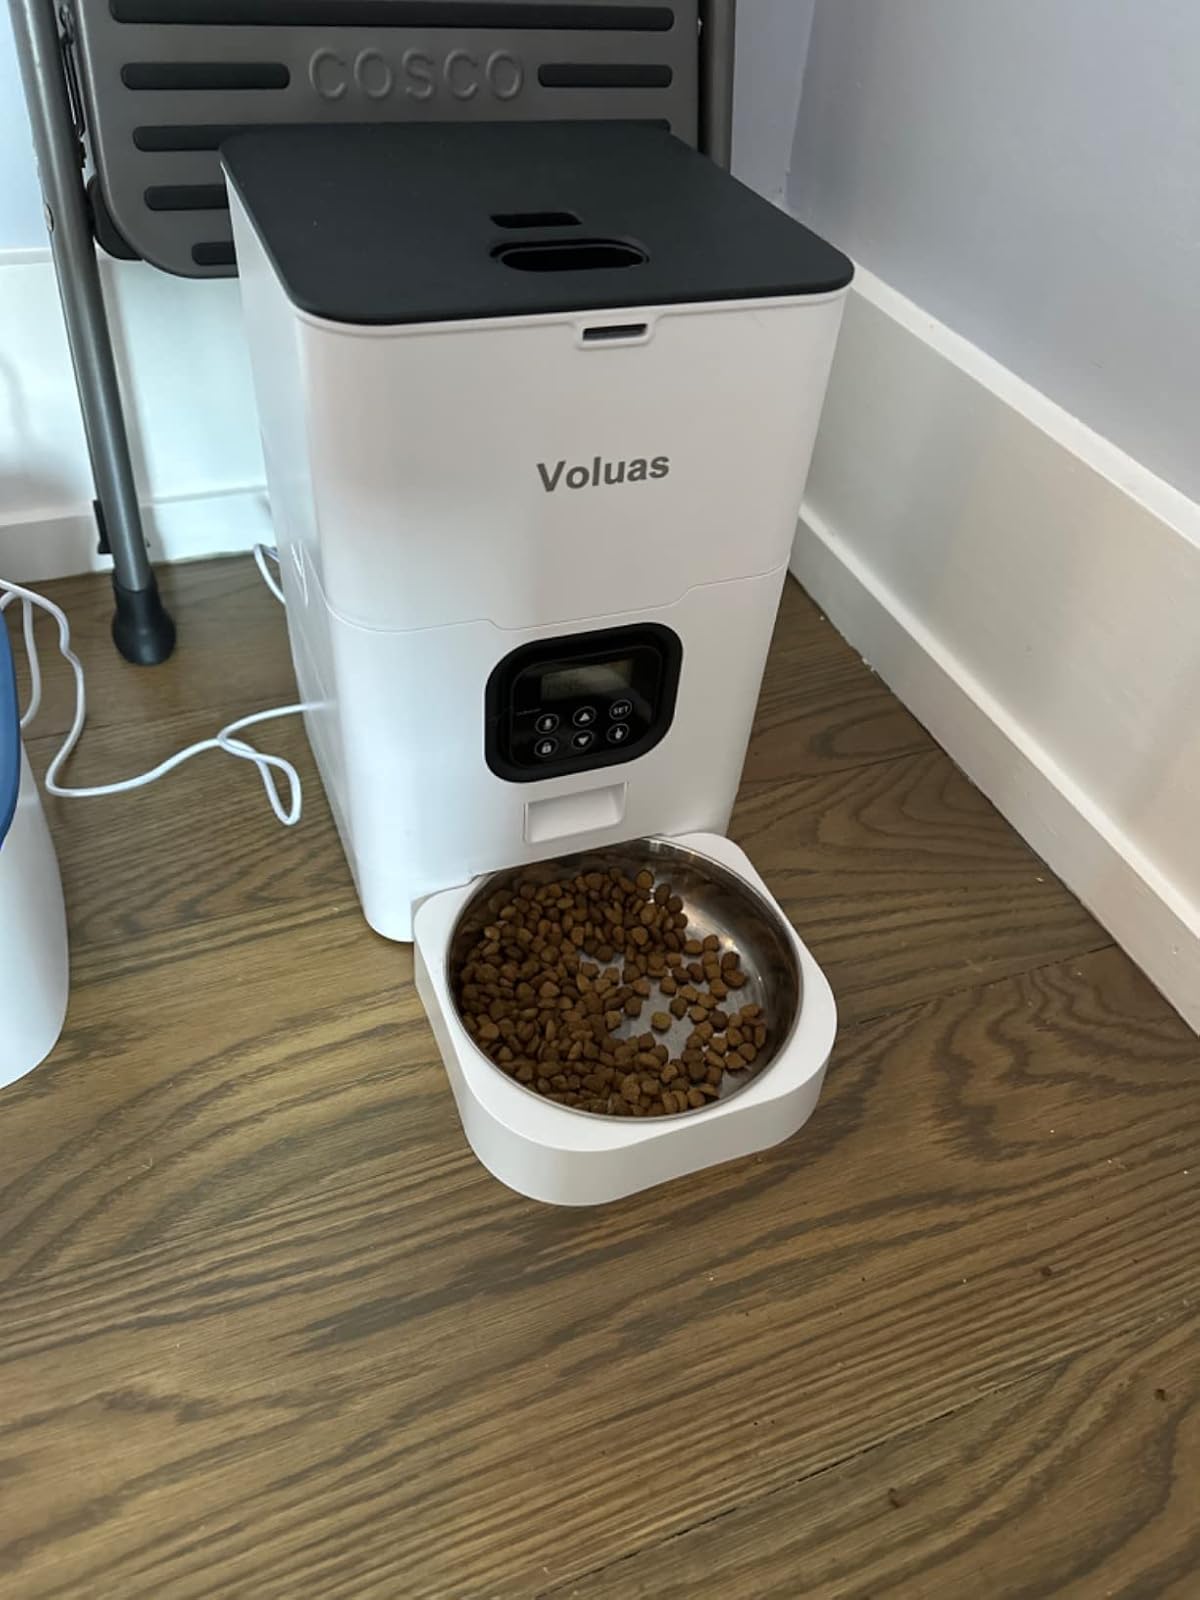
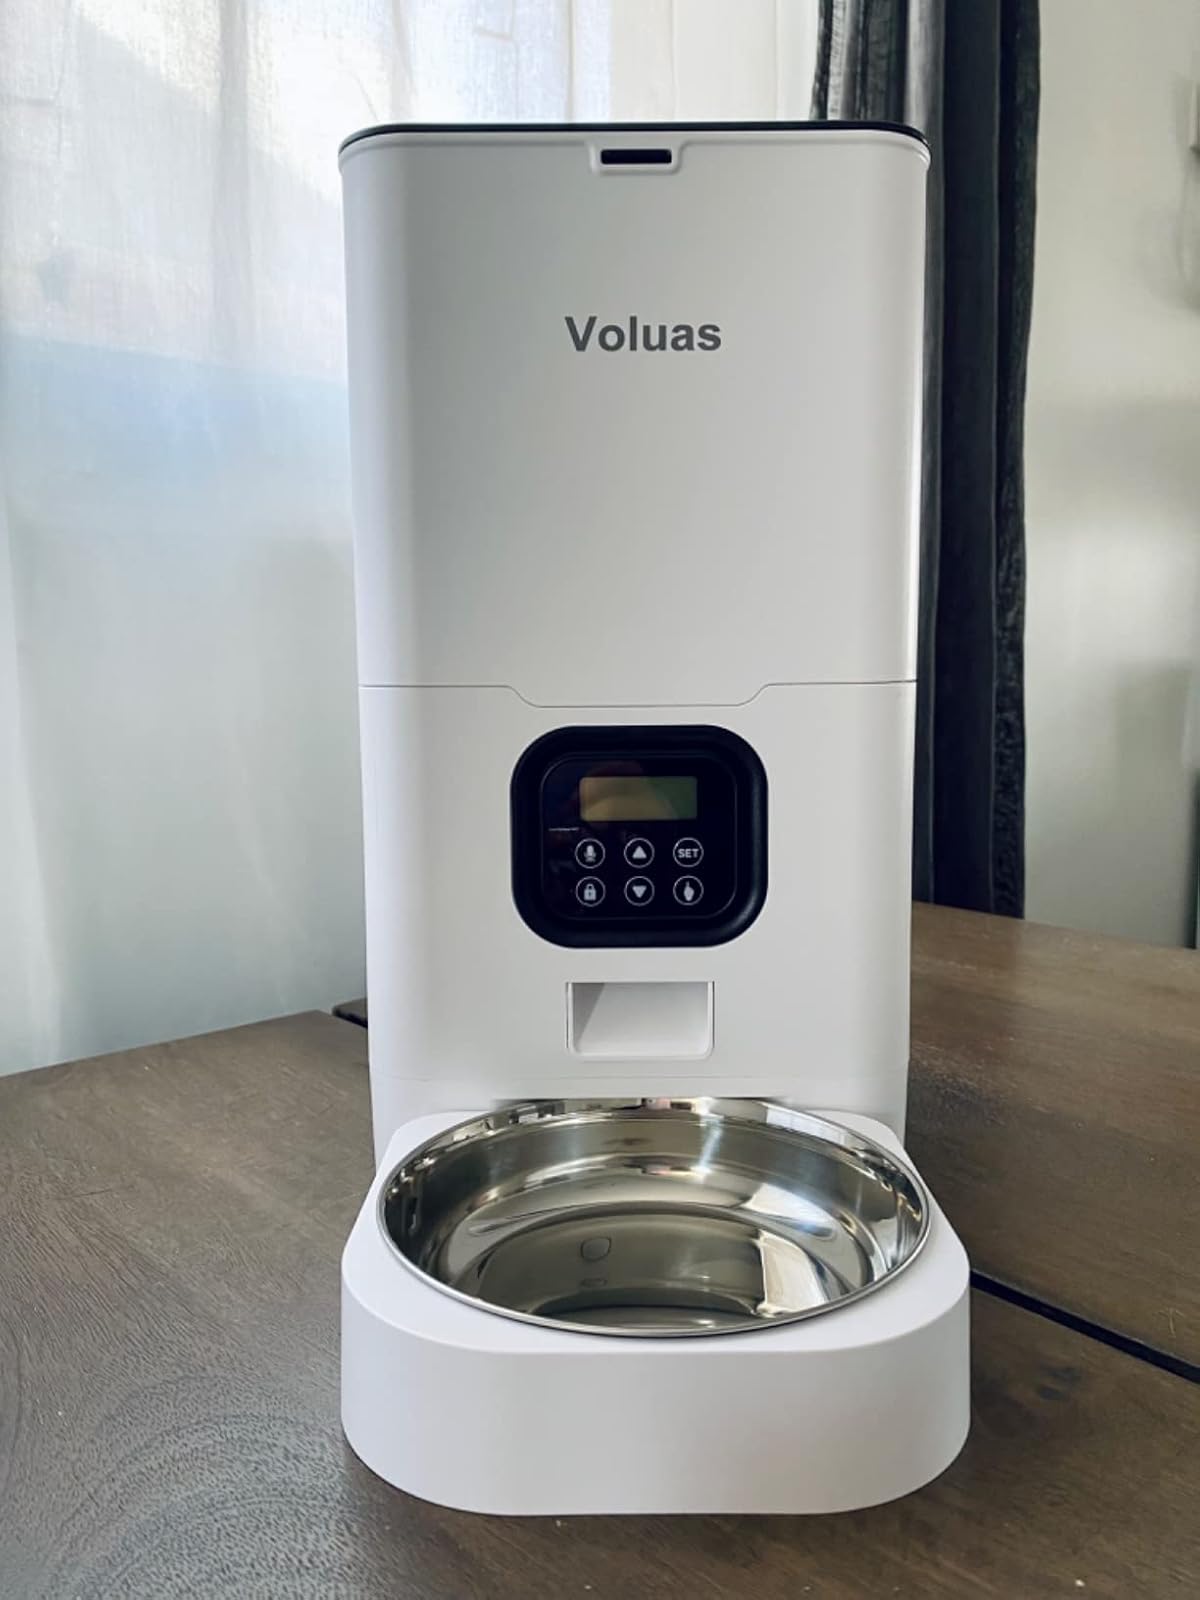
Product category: items_feeder
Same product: yes